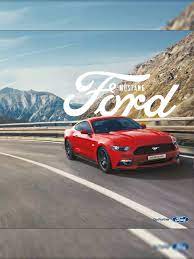
Vehicle type: Cars